The 100 Scariest Movie Moments

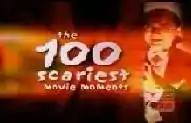
Screenshot of the program

The 100 Scariest Movie Moments is an American television documentary miniseries or Halloween Television special that aired in late October 2004, on Bravo. Aired in five 60-minute segments, the miniseries counts down what producer Anthony Timpone, writer Patrick Moses, and director Kevin Kaufman have determined as the 100 most frightening and disturbing moments in the history of movies. Each segment includes interviews from horror genre experts and other celebrities who experienced the listed films, as well as film clips and movie stills from the films covered. This 2004 offering was followed up in 2006 by the two-part sequel, "30 Even Scarier Movie Moments", as well as another countdown in 2009, "13 Scarier Movie Moments".